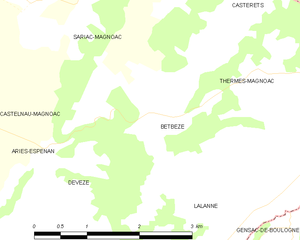
Betbèze est une commune française située dans le département des Hautes-Pyrénées en région Occitanie.